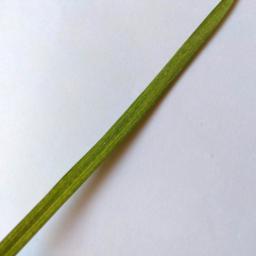
Label: Rice___Healthy